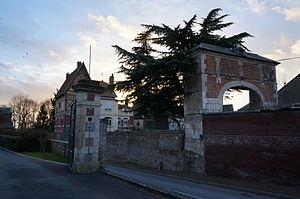
vue depuis La Neuville-Bosmont.